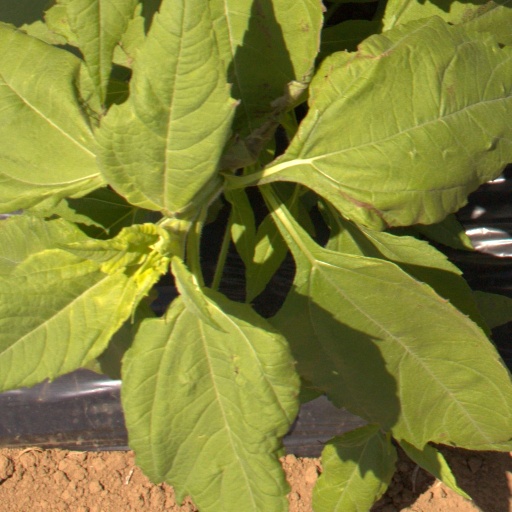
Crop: Jerusalem artichoke